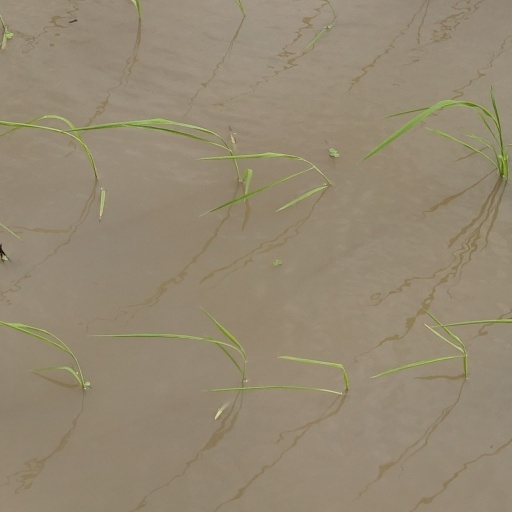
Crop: rice